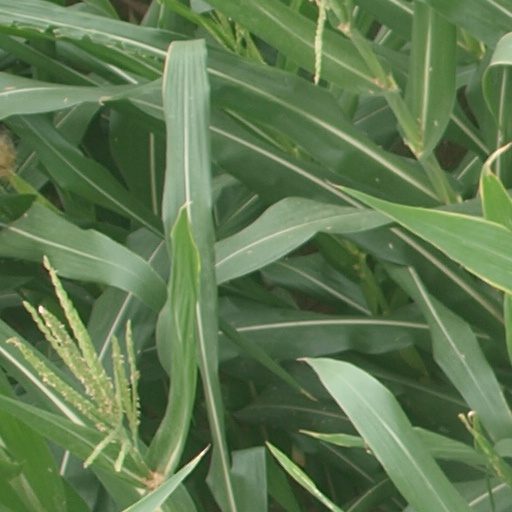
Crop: maize; corn